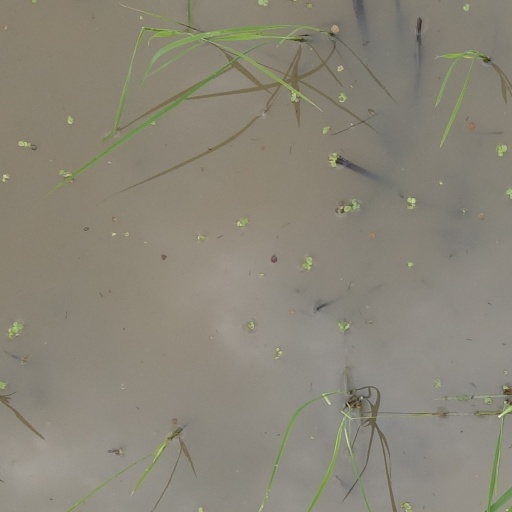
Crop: rice